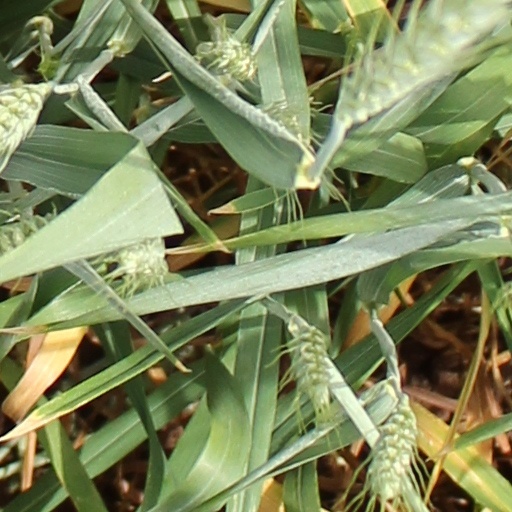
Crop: wheat